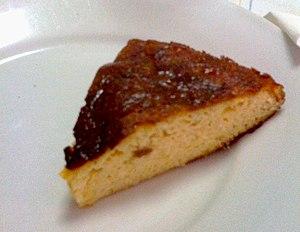
Le rafanata est un plat typique de la cuisine lucanienne, particulièrement répandue dans la province de Matera.